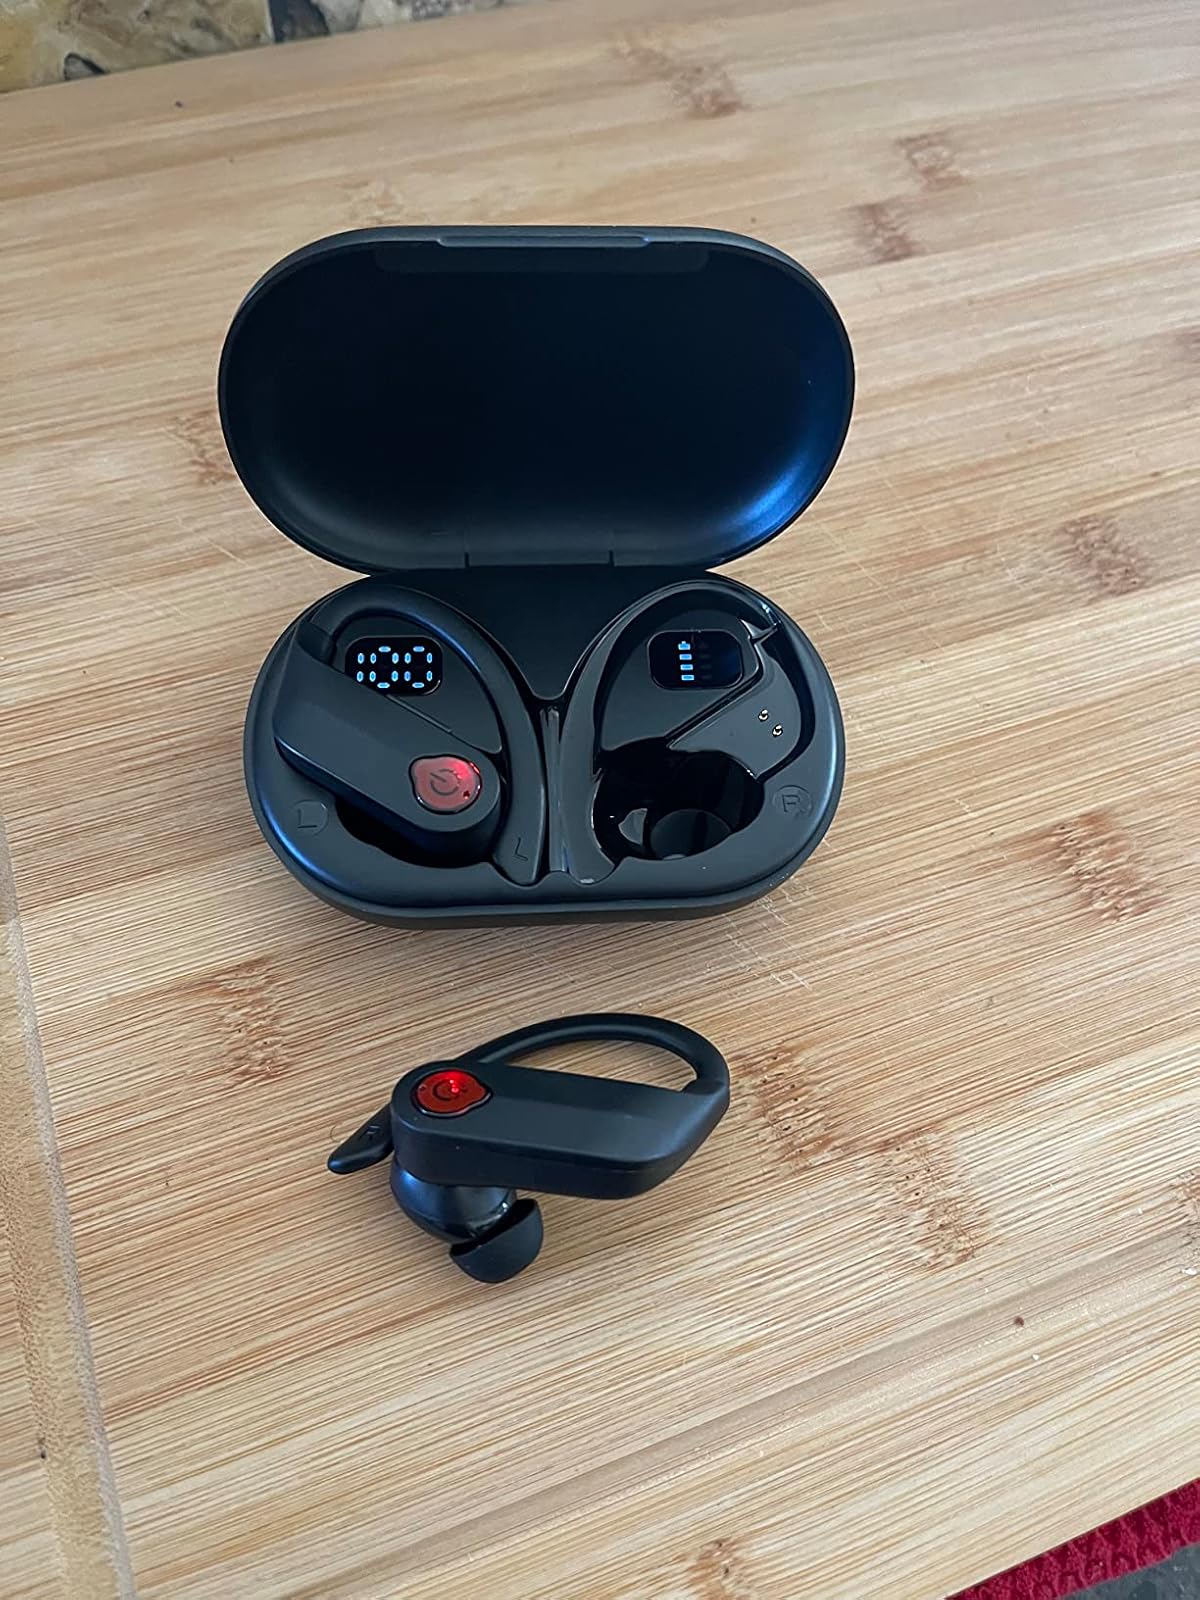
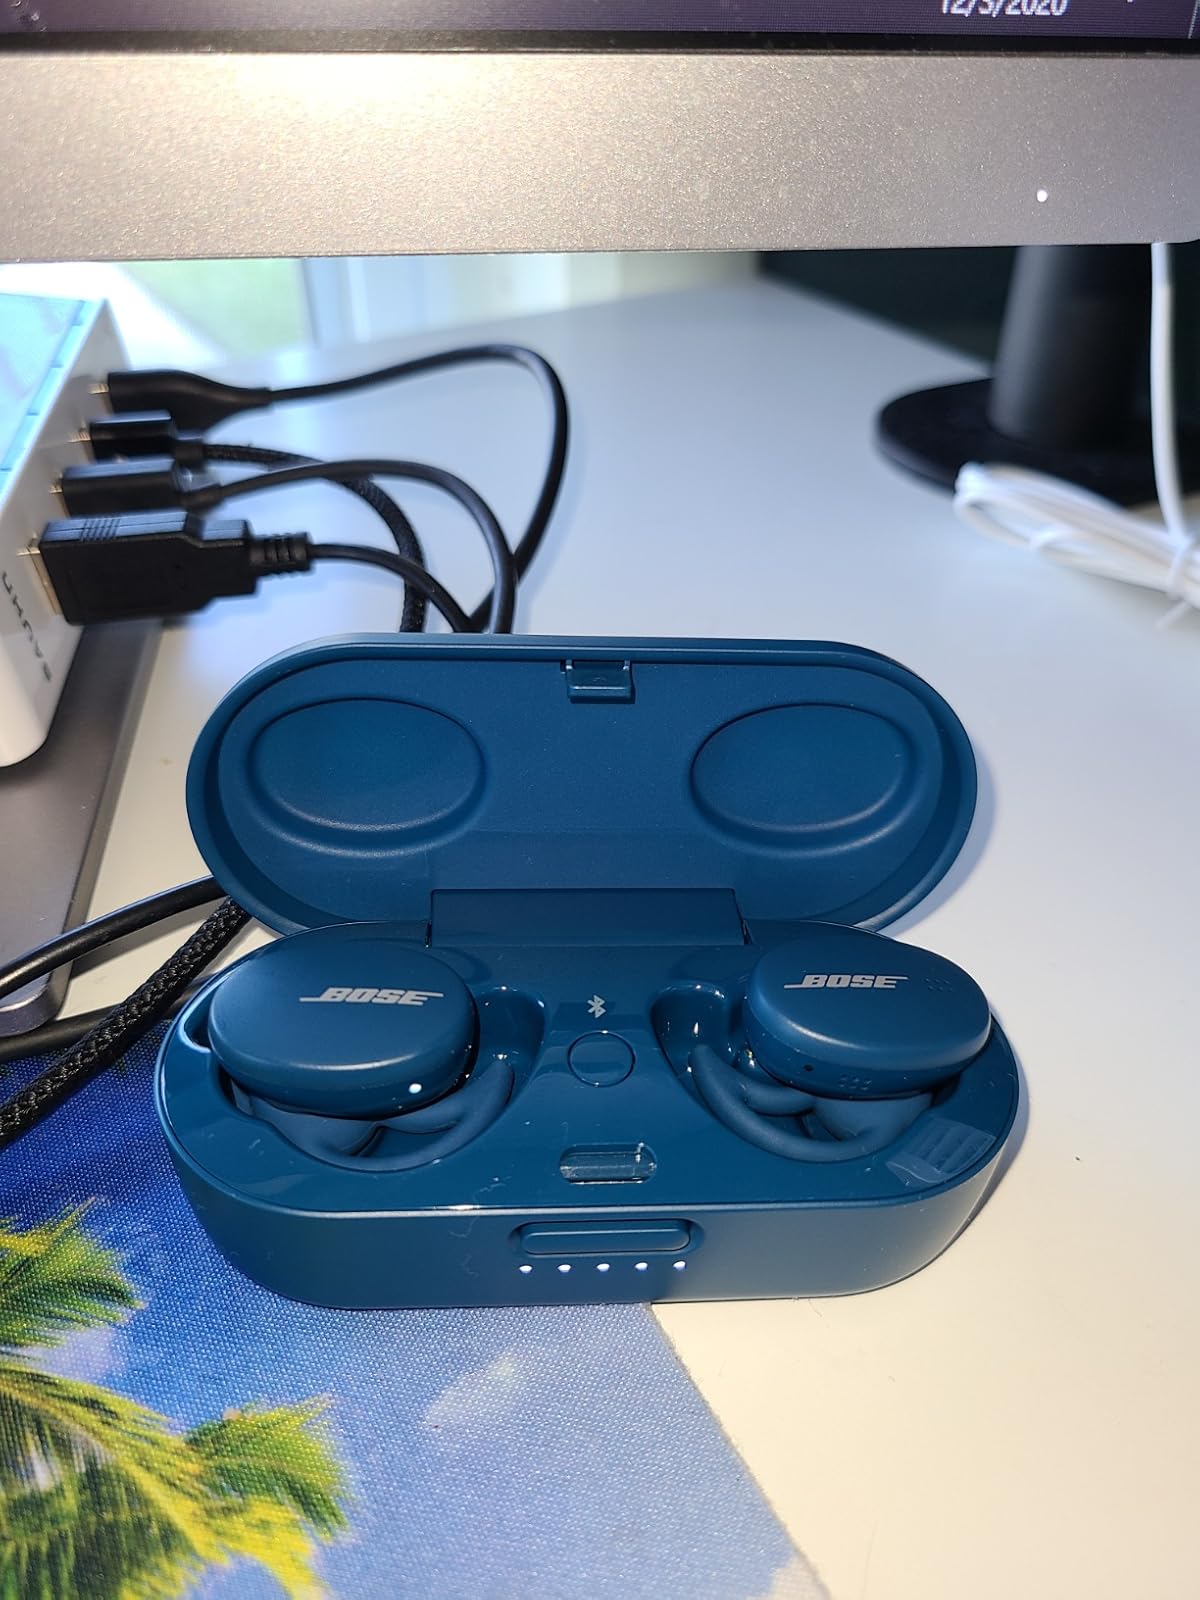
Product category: earbuds
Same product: no